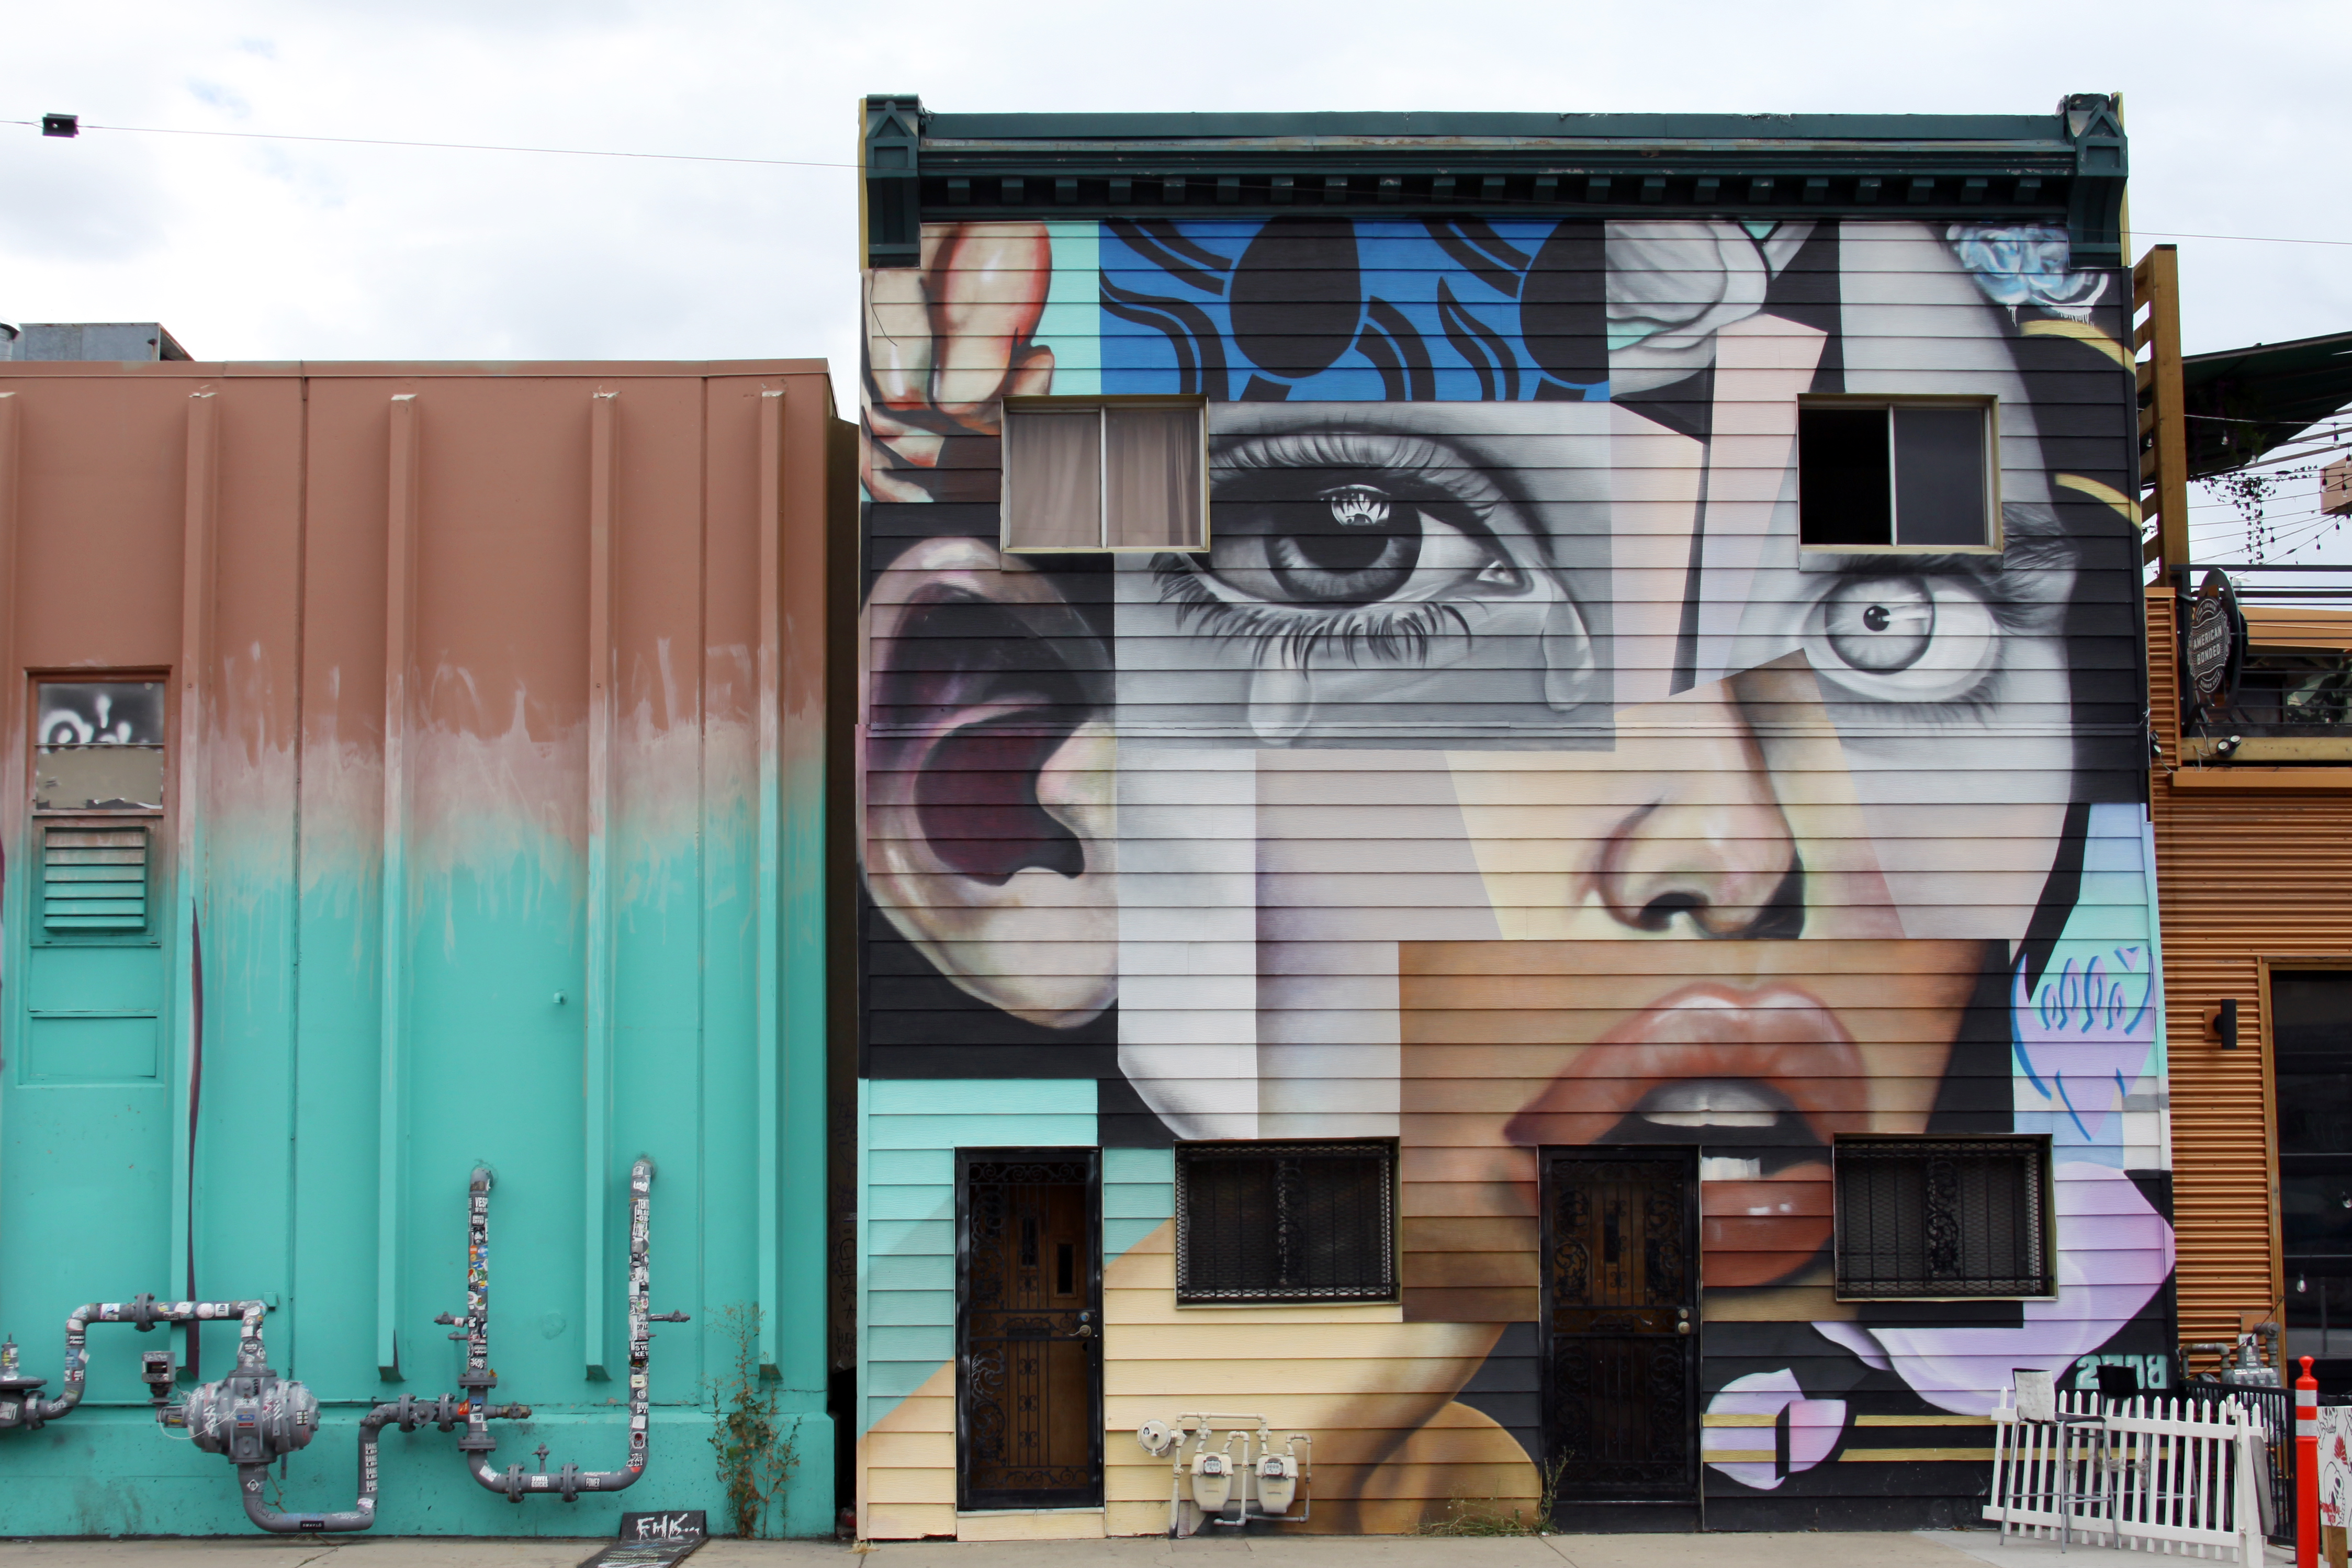
graffiti, wall, mural, facade, art, street art, teal, paint, turquoise, artwork, visual arts, painting, illustration, Art paint, advertising, graphics, modern art, drawing, plumbing fixture